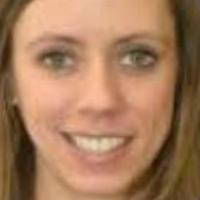
Age group: age 21-30